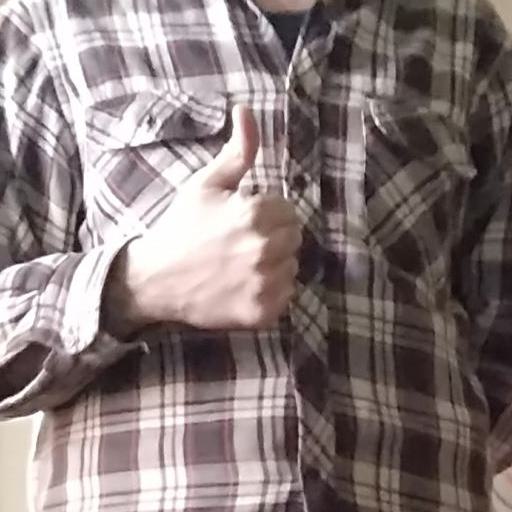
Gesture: like